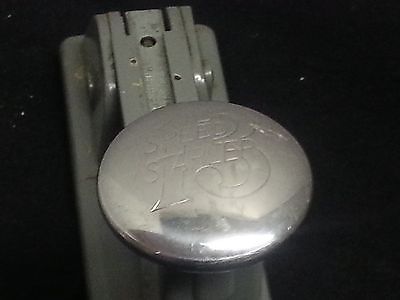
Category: stapler